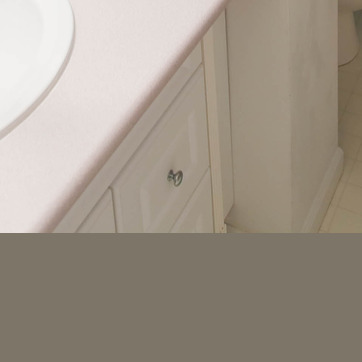
Material: metal